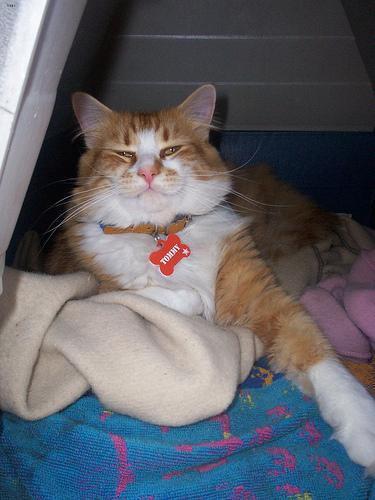
Maine Coon